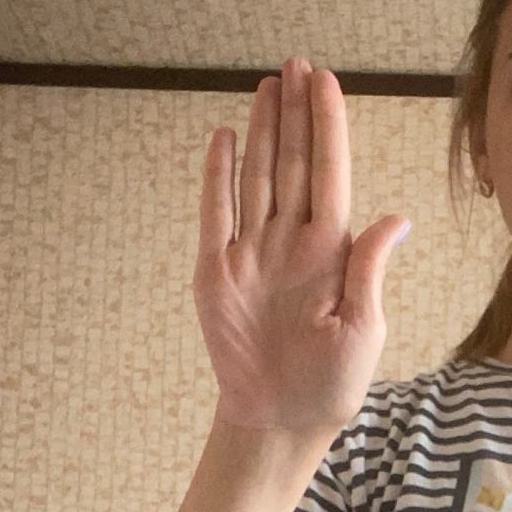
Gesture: stop